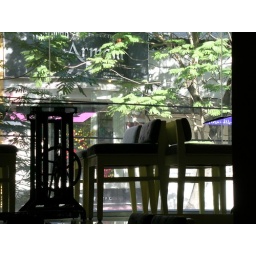
Breakfast setting in a first floor window at the Ordinary.